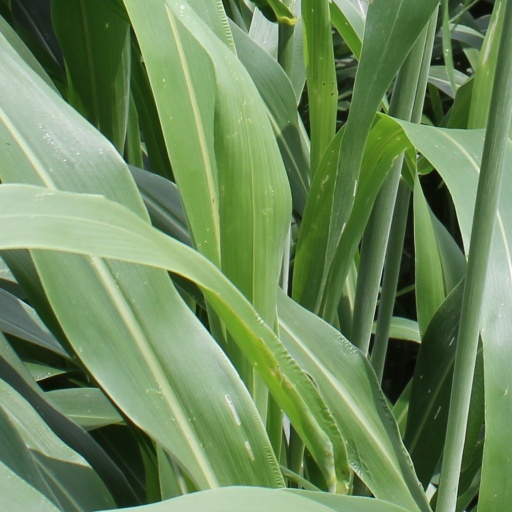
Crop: sorghum